Ümid, Azerbaijan

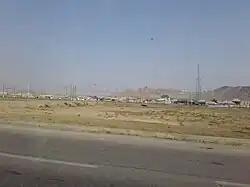

Ümid is an urban-type settlement in the Qaradağ raion of Baku, Azerbaijan.